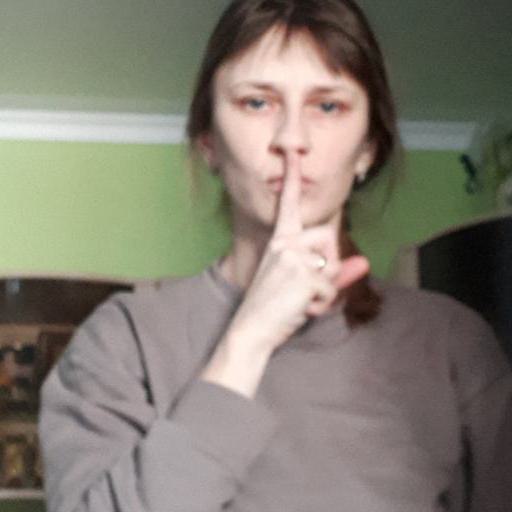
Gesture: mute